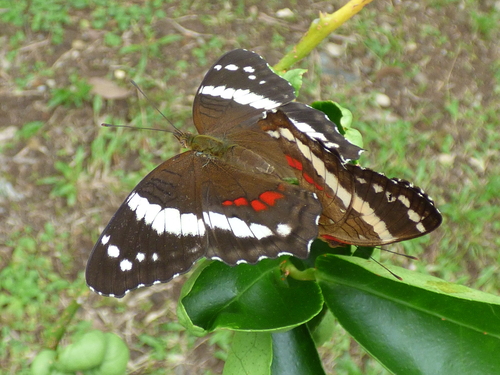
Scientific name: Anartia fatima
Common name: Banded peacock
Family: Nymphalidae
Order: Lepidoptera
Pollinator type: Primary pollinator
Habitat: Open areas and gardens
Geographic range: South America
Conservation status: Least Concern